Drake House (Newfoundland)

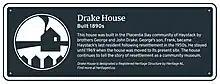
Plaque commemorating the Drake House as a Registered Heritage Structure

In 2018, the heritage committee a series of quilting events, which culminated in the participants crafting a crazy quilt to adorn Frank Drake's bed. The museum has also been involved in traditional boat building events, and commemorating the resettlement era through a mobile app.